2014–15 Sheffield United F.C. season

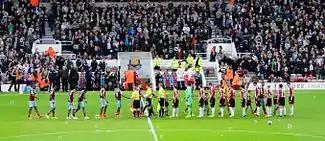
The Blades ahead of their Football League Cup victory against West Ham United at Upton Park in August.

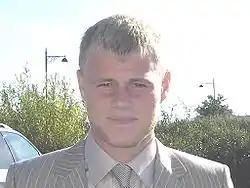
Defender Jay McEveley joined United in August 2014.

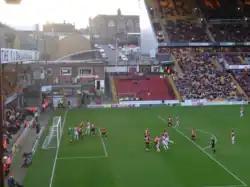
The Blades in the 2–0 win over Yorkshire rivals Bradford City at Valley Parade.

United kicked off their league campaign with a lunchtime fixture in front of the television cameras. With six of the summer signings making their competitive débuts for the Blades, United were edged out in a 2–1 defeat to Bristol City. Later that week youngster Louis Reed signed a three-year professional contract with the Blades, before United's first win of the season came in the first round of League Cup against Mansfield Town. On 15 August, United announced the signing of defender Jay McEveley on a one-year deal and goalkeeper Iain Turner on a six-month deal, with striker Joe Ironside joining Alfreton Town on a one-month loan deal a day later. Back in the league United lost 1–0 away at Coventry City. The following match saw United earn their first three points of the season in a 2–1 victory away at Peterborough United. This was followed by a 1–0 home victory over Crawley Town. On 26 August, United progressed to the third round of the League Cup after beating West Ham United on penalties. Back in the league, United rounded off August with a 1–1 away draw at Preston North End with Jose Baxter getting his third goal in three league games.